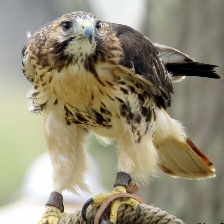
Species: RED TAILED HAWK
Scientific name: BUTEO JAMAICENSIS